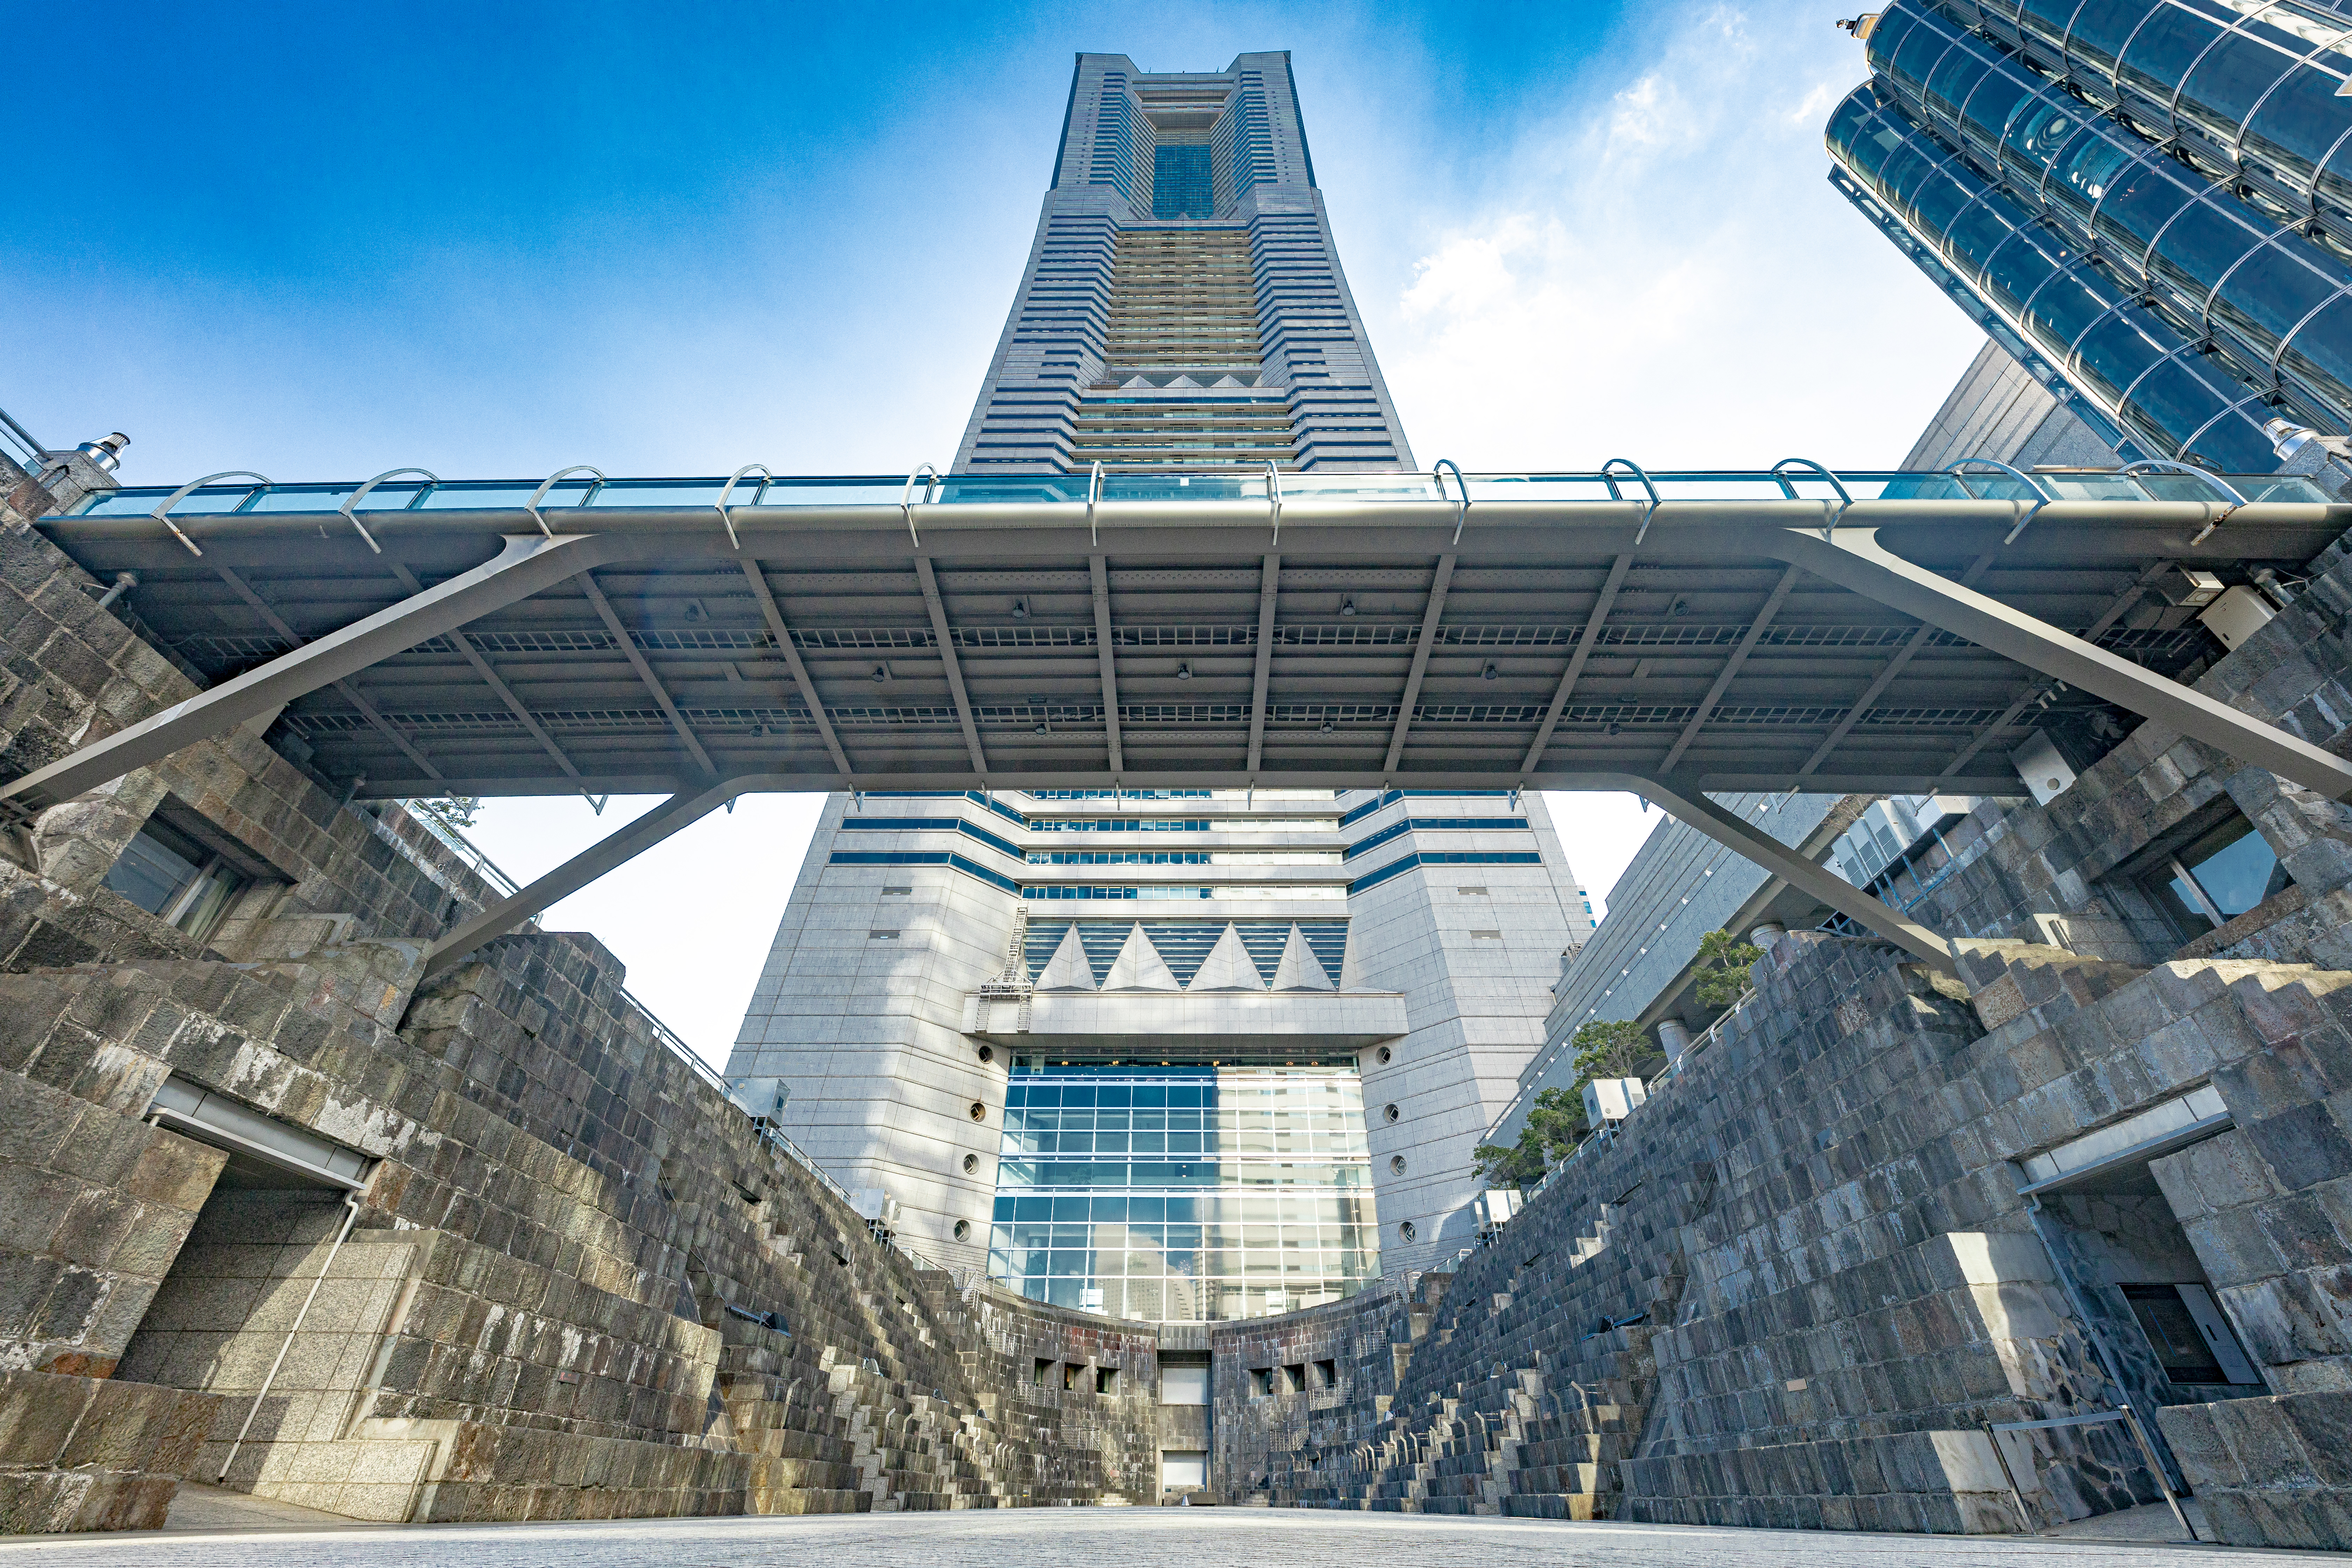
city, architecture, daytime, metropolitan area, landmark, building, urban area, skyscraper, sky, human settlement, metropolis, tower block, tower, commercial building, headquarters, mixed use, corporate headquarters, real estate, downtown, daylighting, symmetry, glass, world, tourism, condominium